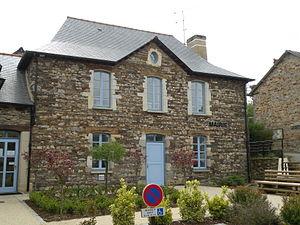
Mairie de Saint-Senoux.
Saint-Senoux est une commune française située dans le département d'Ille-et-Vilaine en Région Bretagne.